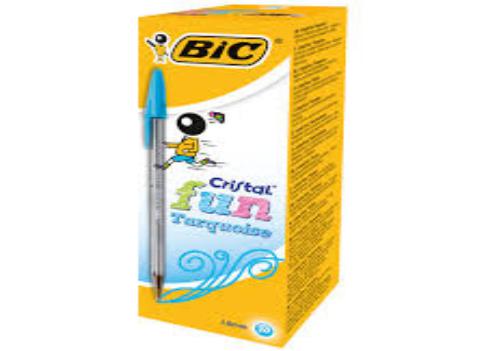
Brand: bic cristal
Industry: Necessities